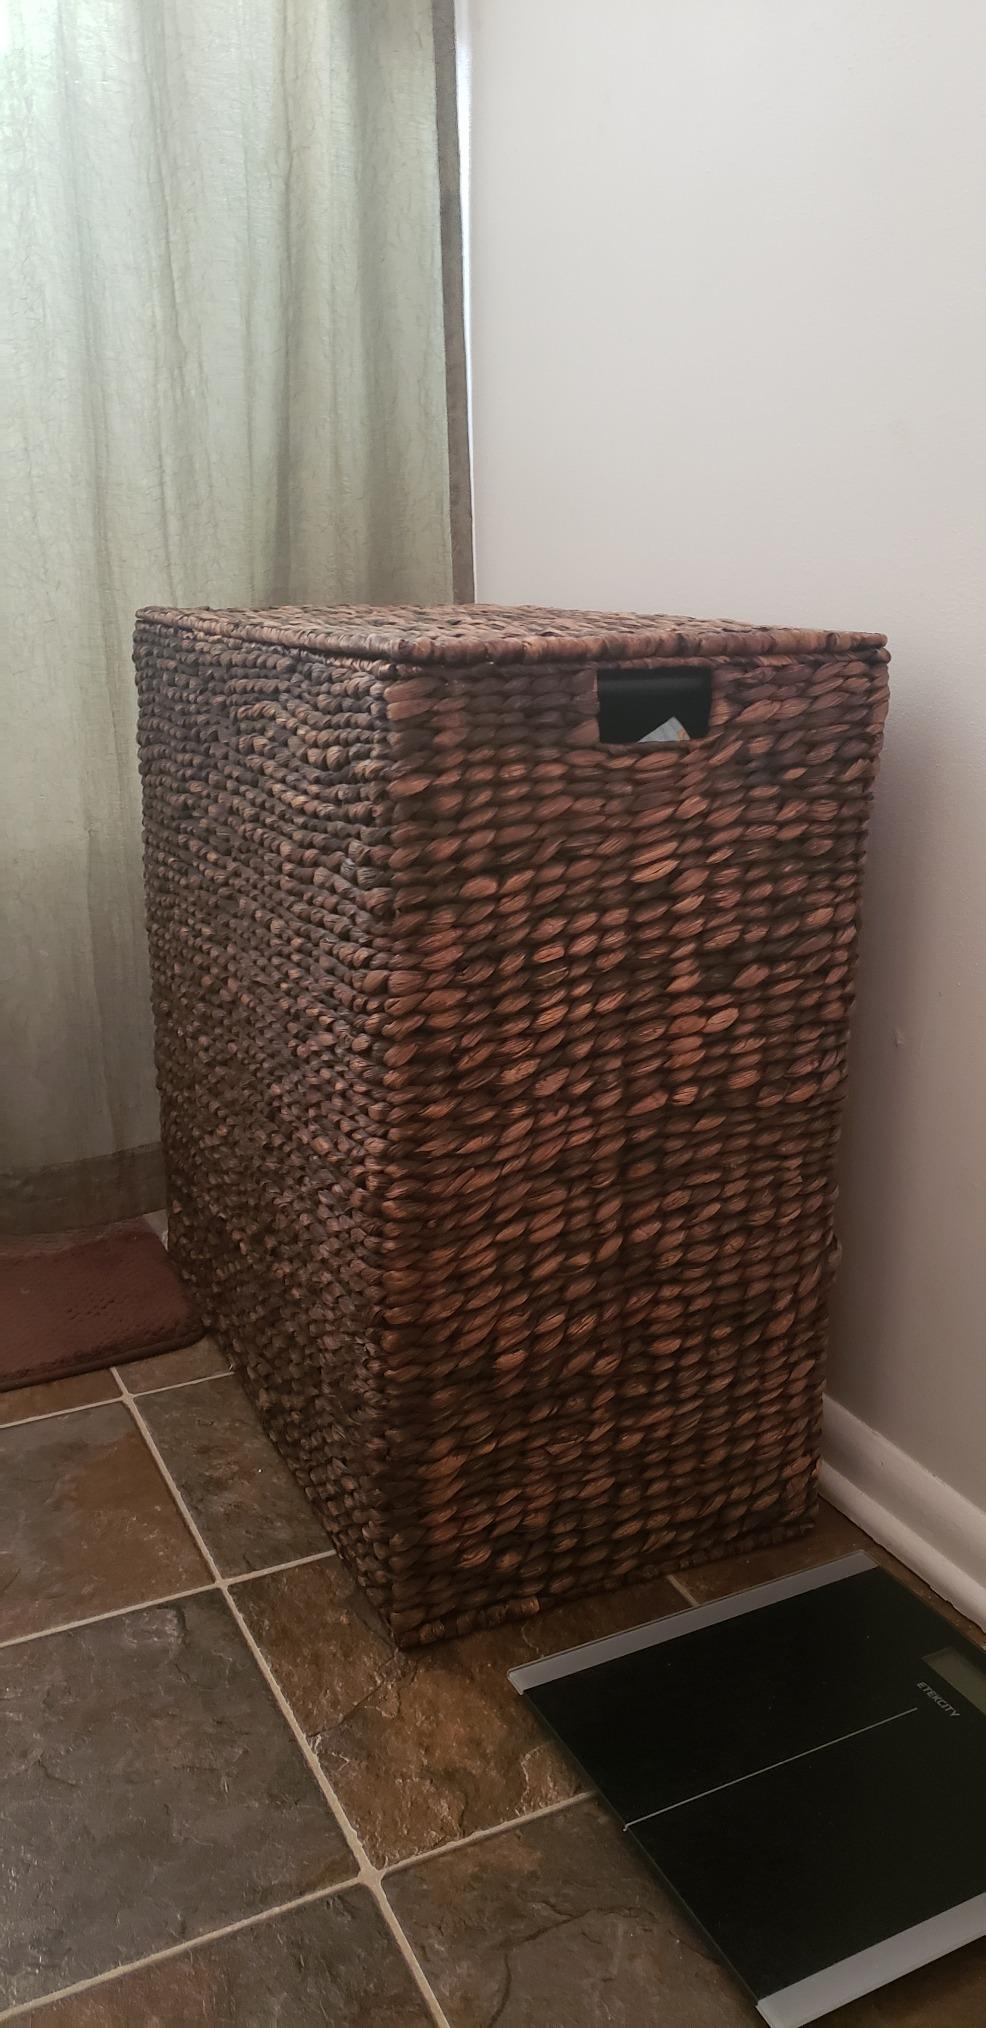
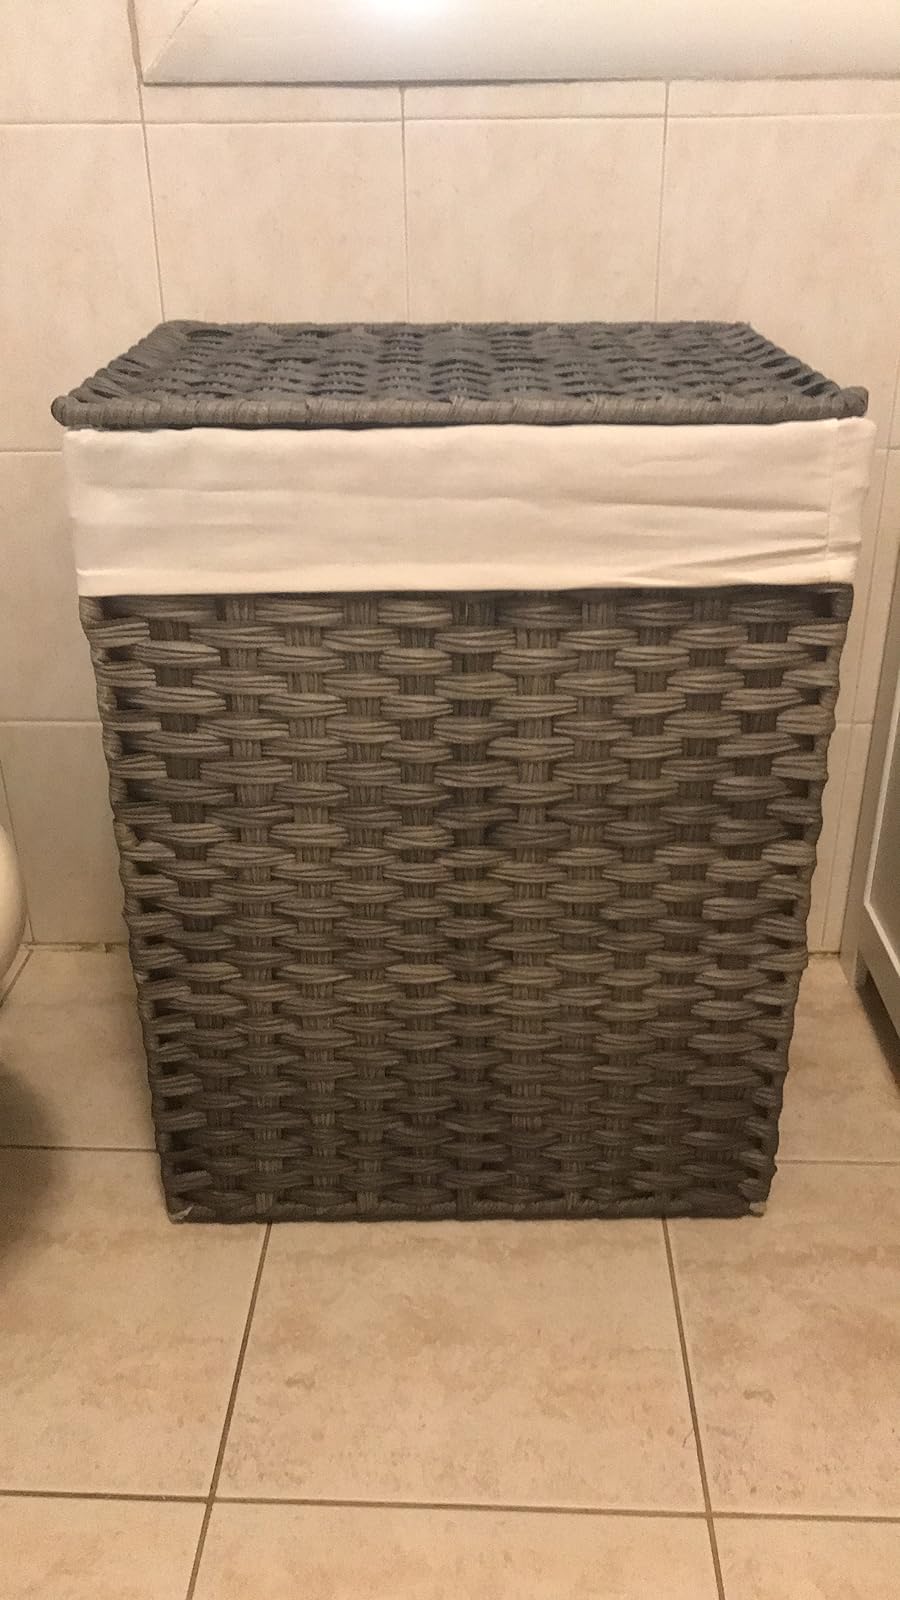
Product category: items_hamper
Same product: no